Kotlas constituency

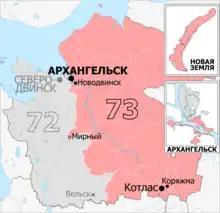
Constituency boundaries since 2016

The Kotlas constituency (No.73) is a Russian legislative constituency in Arkhangelsk Oblast. The constituency covers southern half of Arkhangelsk and eastern and northern Arkhangelsk Oblast.